Eduruleni Manishi (2001 film)

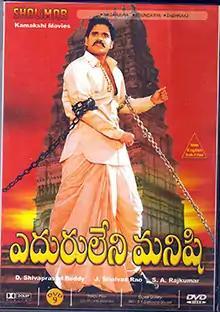
DVD cover

Eduruleni Manishi is a 2001 Indian Telugu-language action drama film produced by D. Siva Prasad Reddy under the Kamakshi Movies banner and directed by Jonnalagadda Srinivasa Rao. It stars Nagarjuna Akkineni, Soundarya and Shenaz Treasurywala, with music composed by S.A. Rajkumar. It was dubbed into Hindi as "Pandit Ek Yodha" and into Tamil as "Rudhiran".